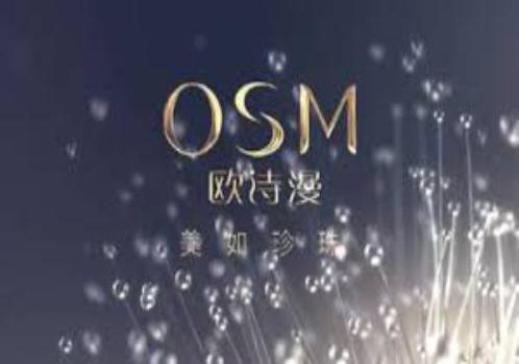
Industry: Necessities